Maserati Alfieri

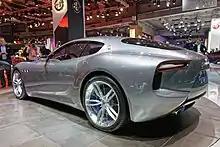
Rear view

The car is named after Alfieri Maserati (1887–1932), one of the five Maserati Brothers, and marks the 100 year anniversary of the carmaker, which was established in 1914 at Bologna. It was developed at the Centro Stile Maserati in Turin. The chief designer was Marco Tencone, while the exterior chief designer was Giovanni Ribotta. The project was managed by Lorenzo Ramaciotti, who has been the director of "Centro Stile" since 2007 and in 2014 was the head of Fiat-Chrysler Global Design.